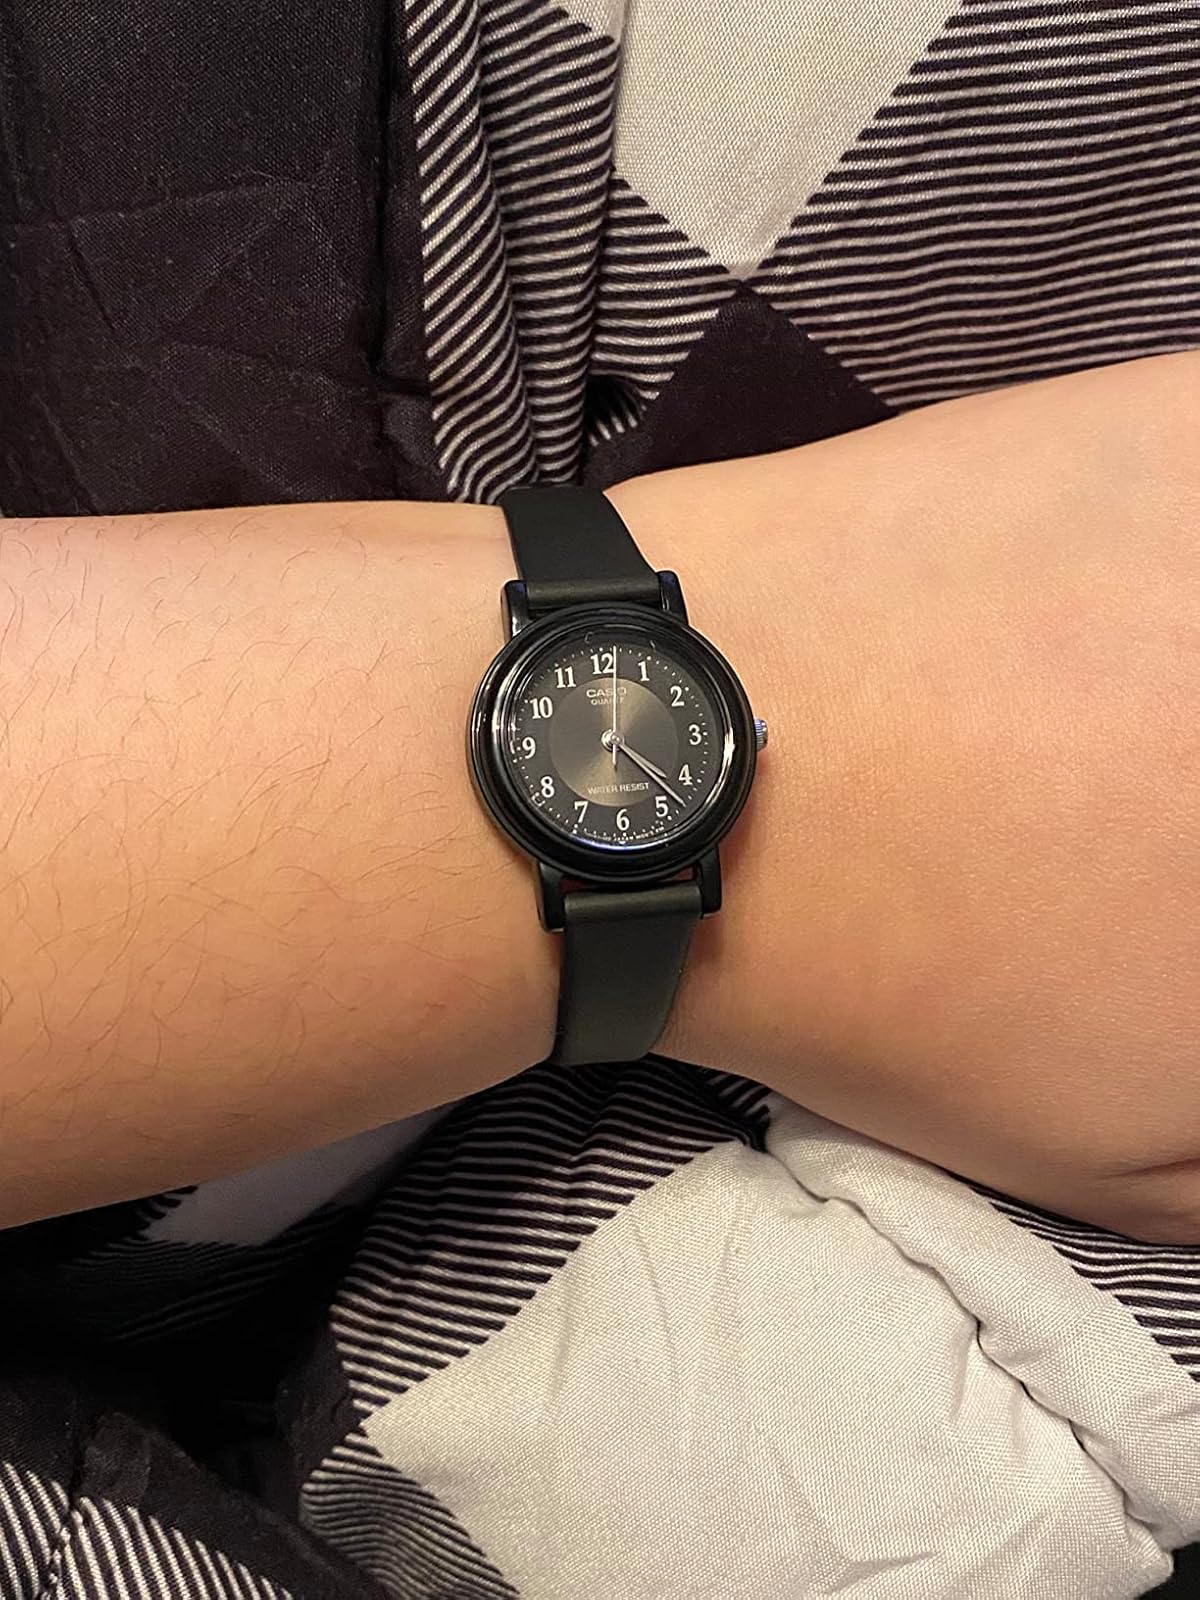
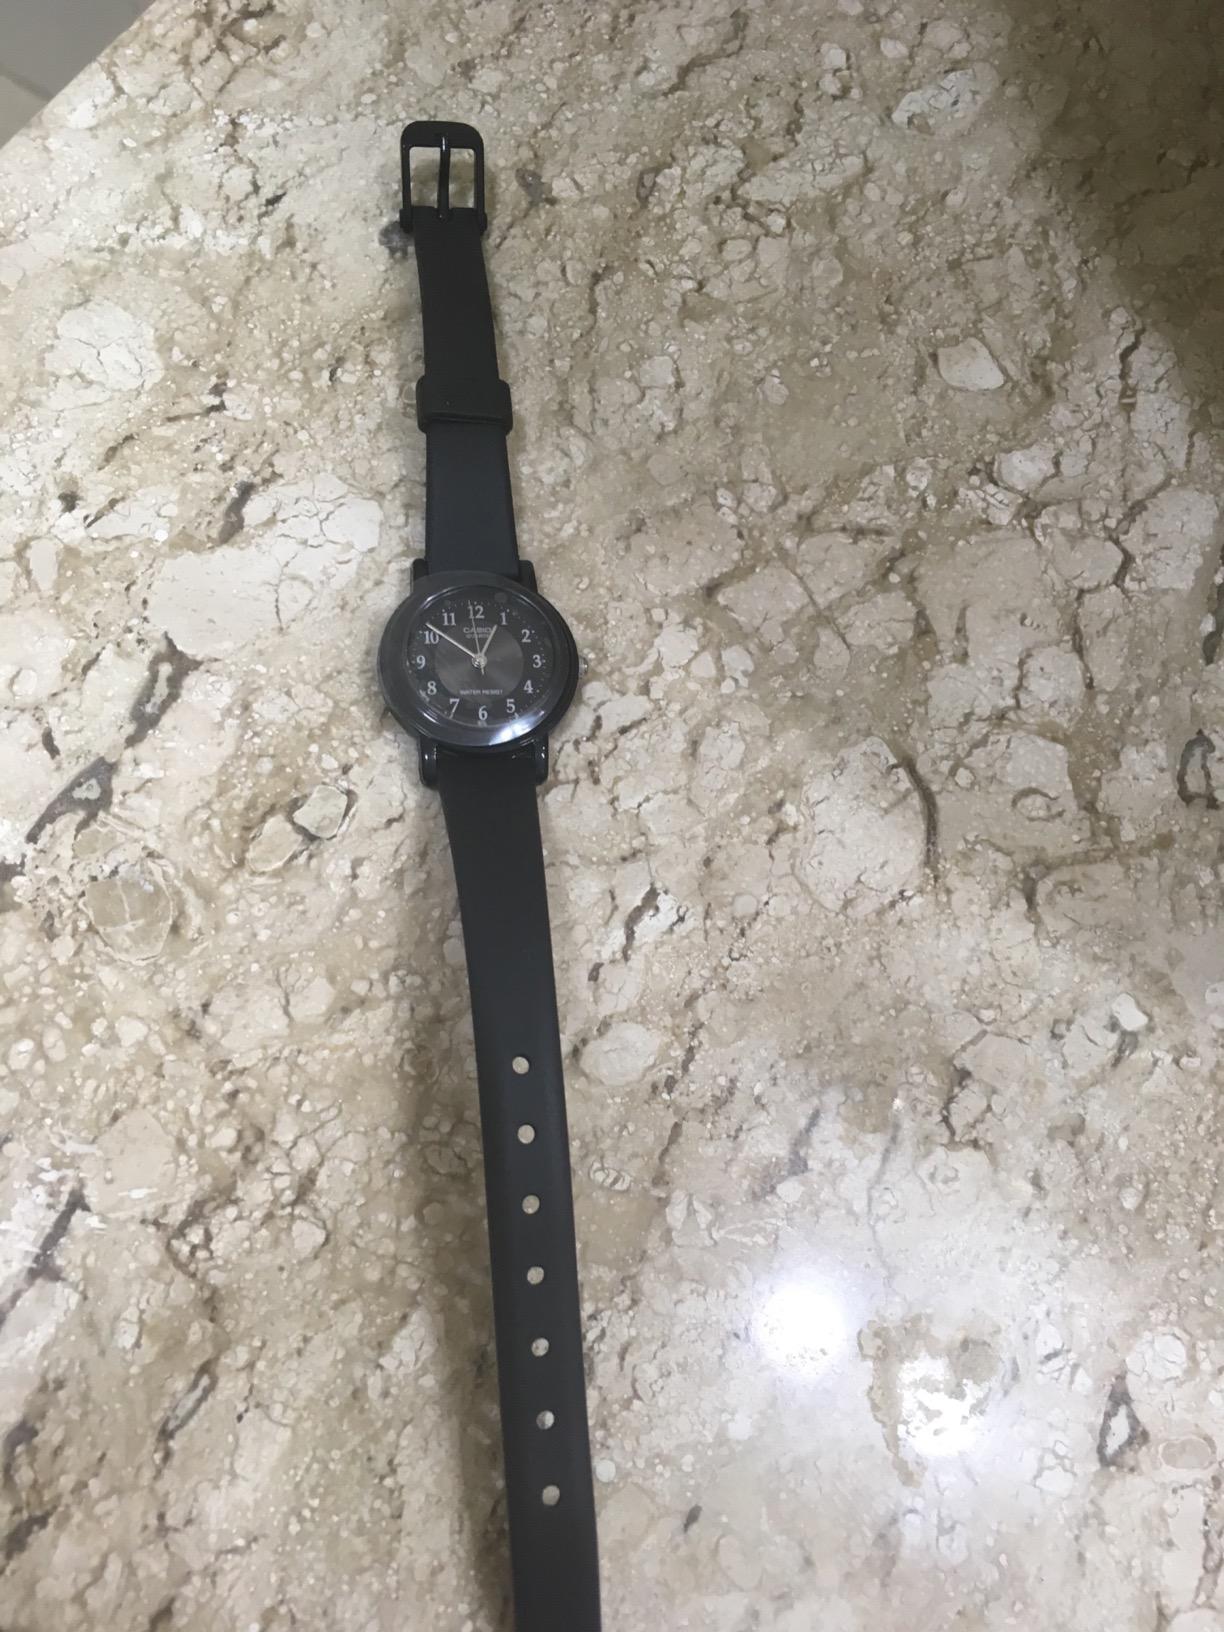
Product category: accessories_watch
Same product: yes